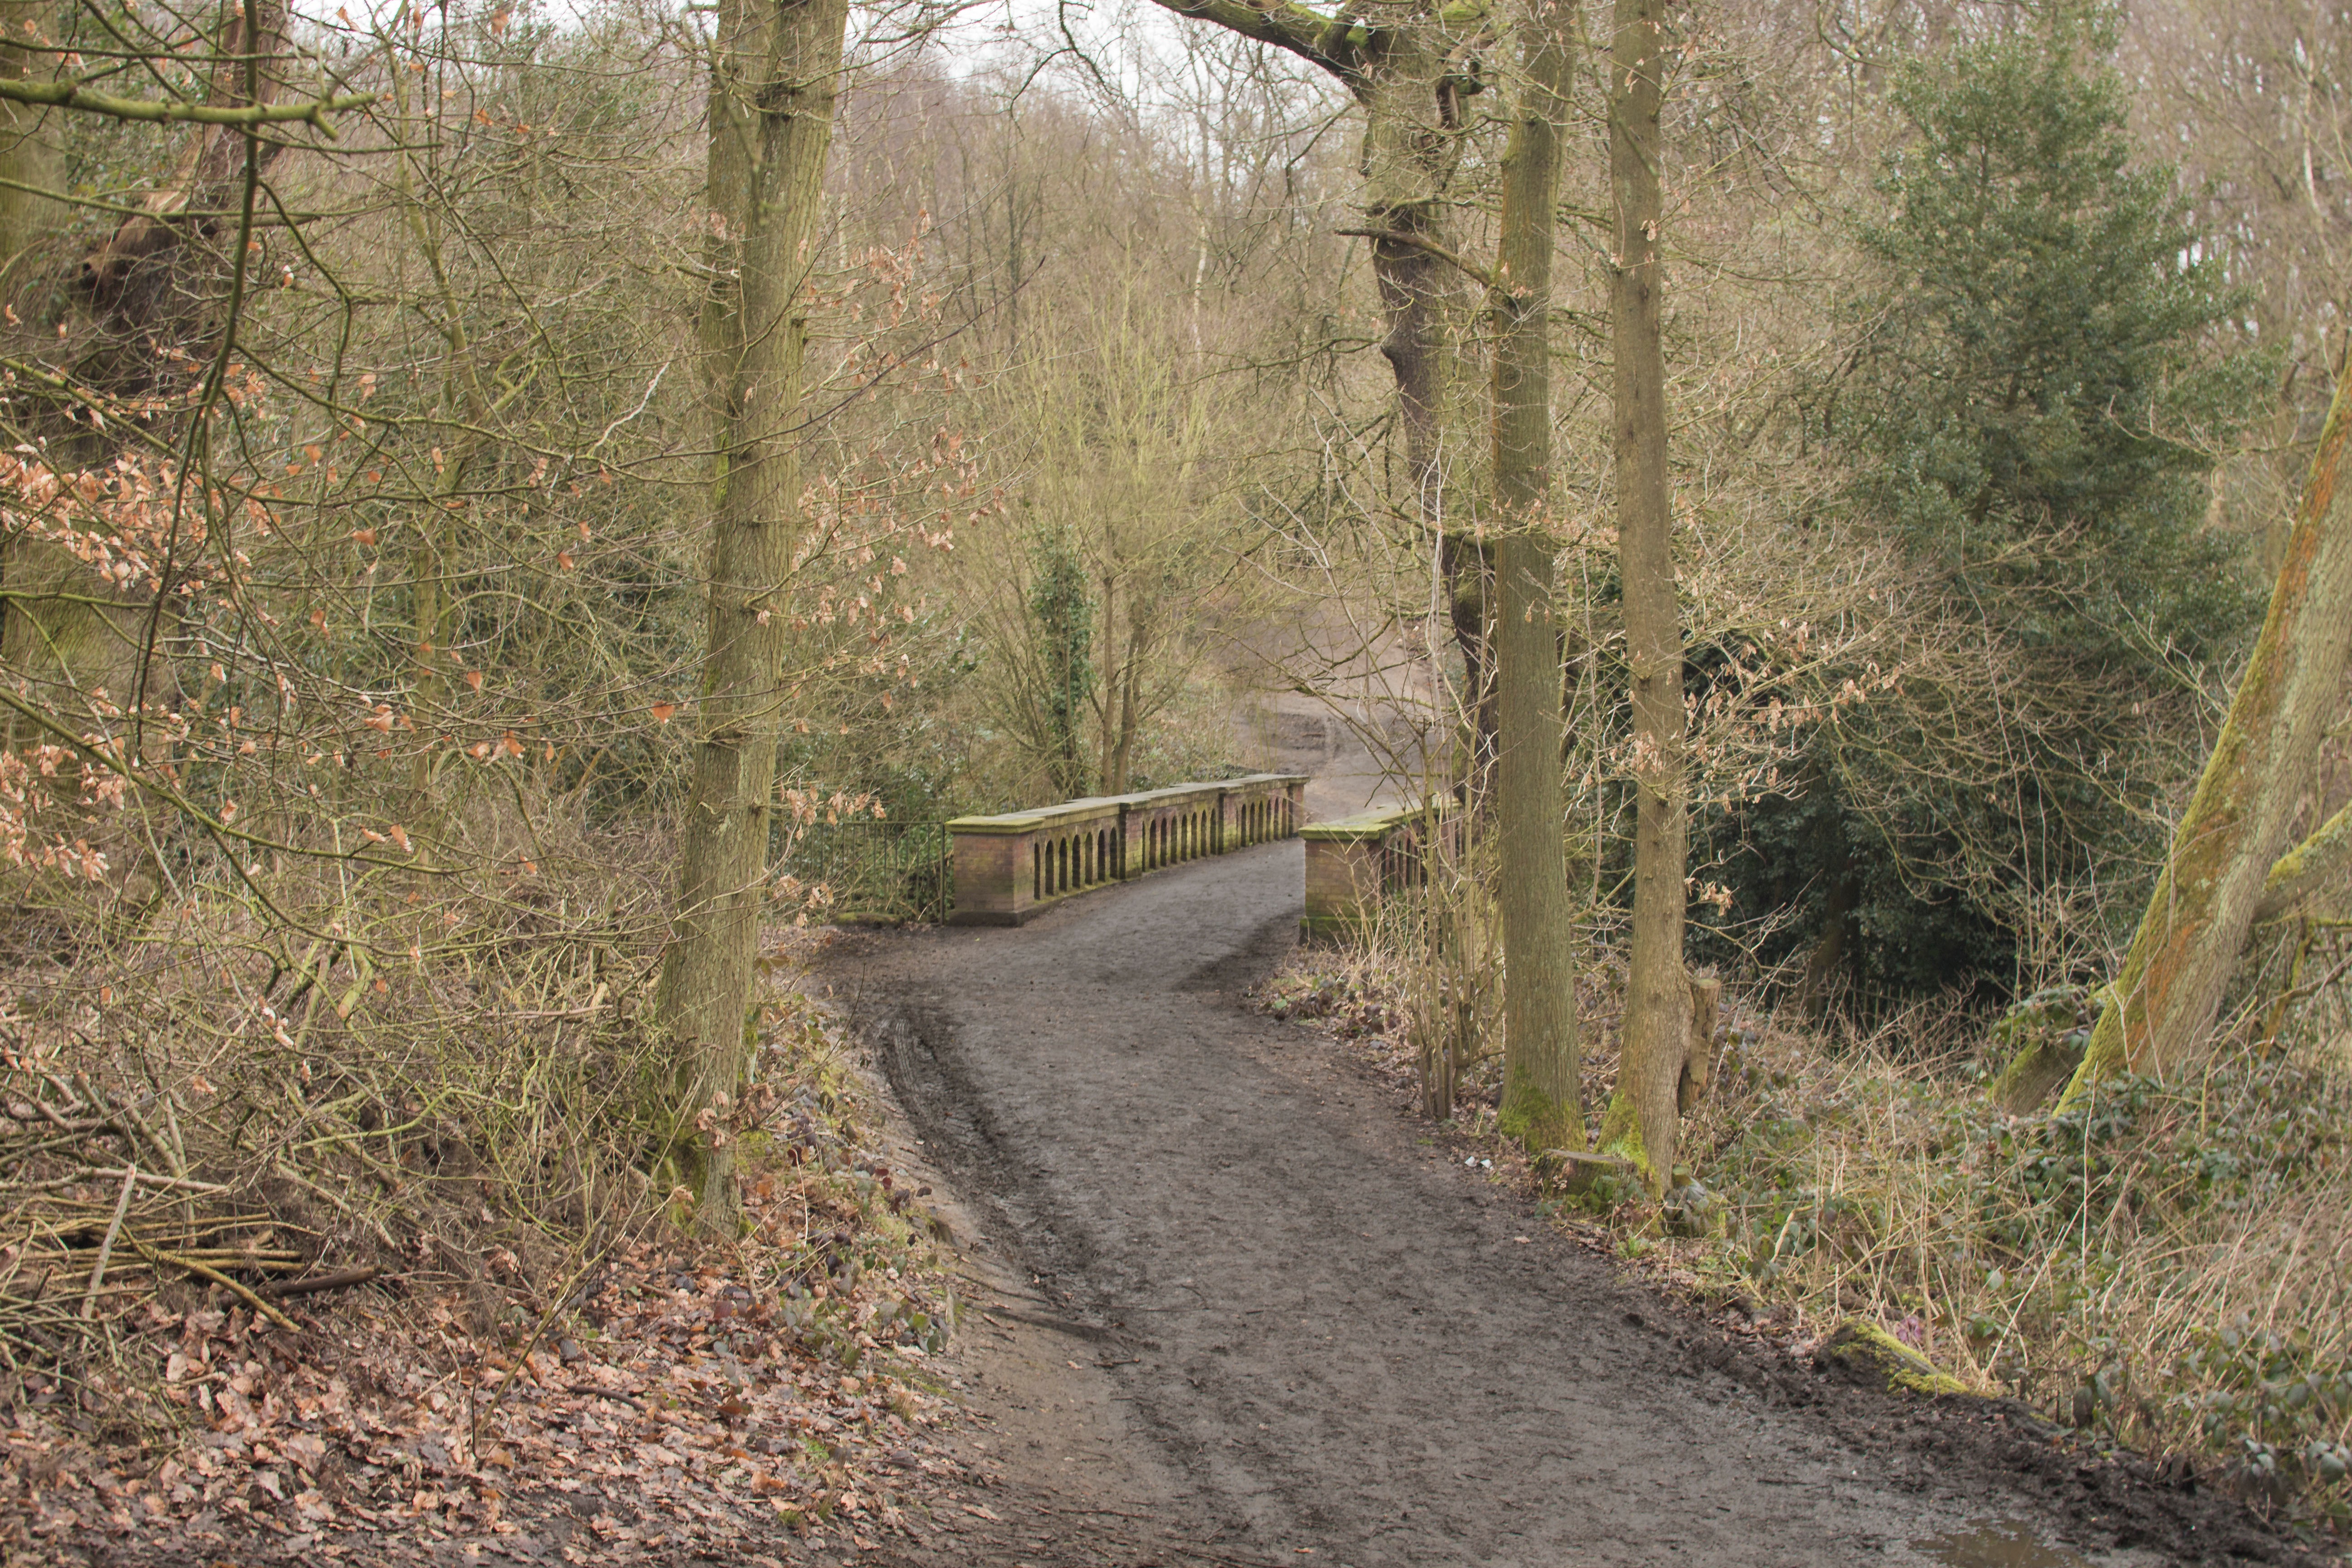
forest, track, trail, waterway, infrastructure, woodland, ecosystem, nonbuilding structure